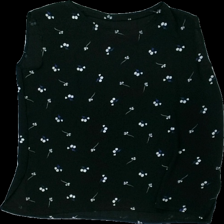
View: front
Type: Top
Category: Ladies
Brand: Not in the list
Colors: Black, White, Blue
Material: 100% polyester
Pattern: Floral print
Cut: C-collar
Season: Summer
Damage: lösa trådar
Damage location: top right
Damage 2: lösa trådar
Damage 2 location: middle right
Damage 3: lösa trådar och nopprig
Damage 3 location: top left
Price range: <50
Recommended usage: Export
Description: top med blommor